Stewart Crameri

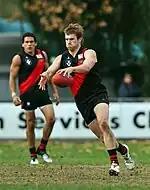
Crameri playing in the VFL in 2009

Crameri has had a great 2011 season up forward for Essendon, kicking 34 goals and was the club's leading goalkicker. At the Crichton Medal, Essendon FC Best & Fairest, he was awarded the Matthew Lloyd Leading Goal Kicking Award, and was the Essendon Football Club Most Improved player for 2011.